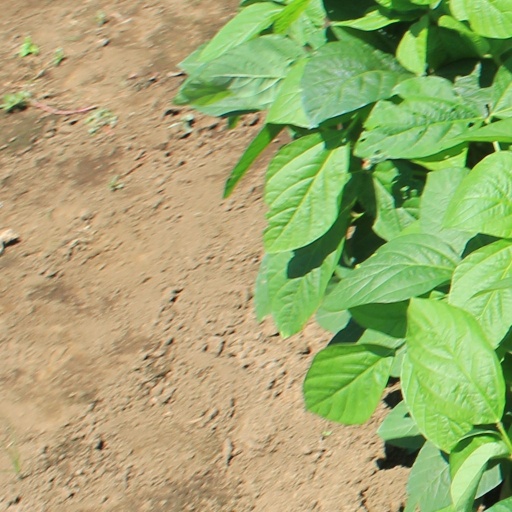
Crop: soybean